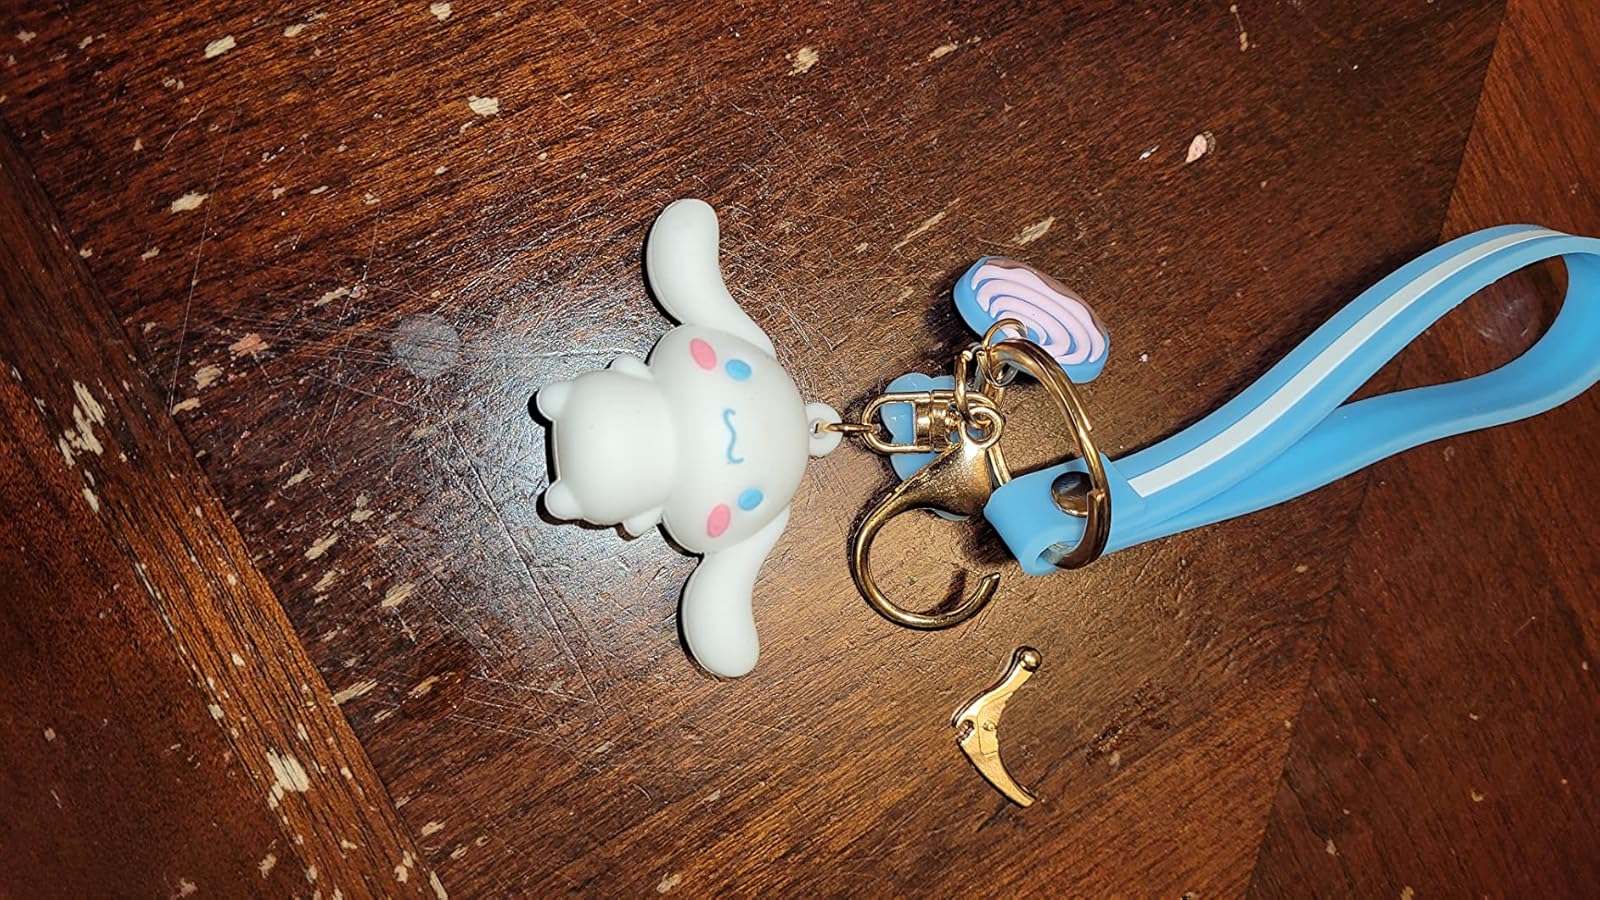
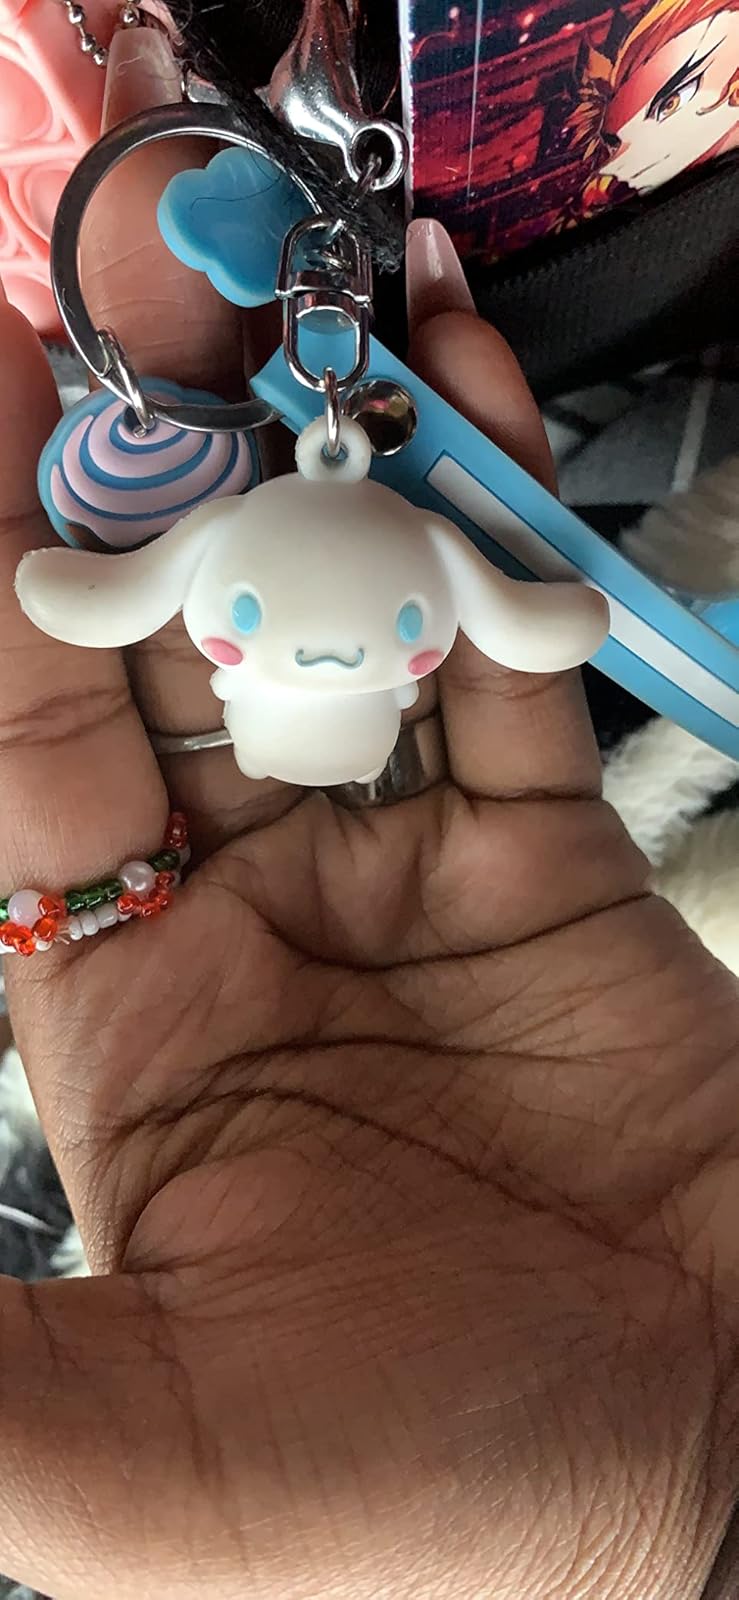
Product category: accessories_keychain
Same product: yes